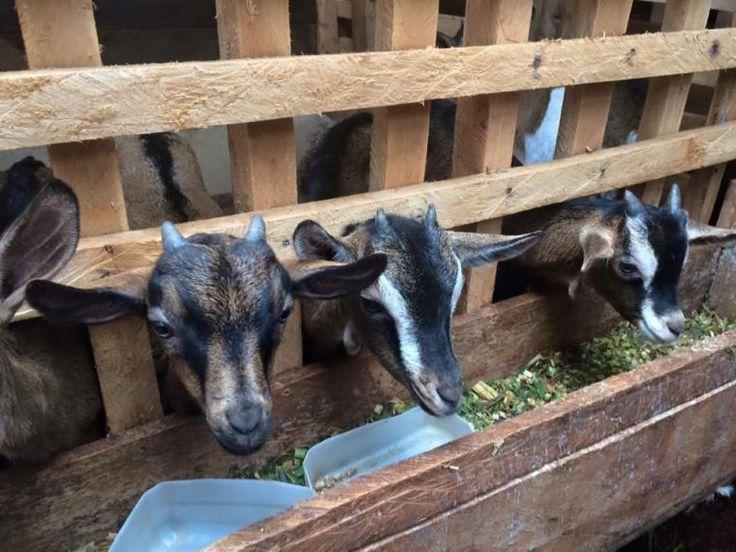
Mifugo ikiwa ndani ya zizi lililotengenezwa kwa mbao imara, mbuzi wananaonekana wakila kwa utulivu kwenye sehemu maalum ya kulishia chakula iliyo chongwa kwa ustadi. Pia kukiwa na vyombo vya kuwekea maji. Mazingira yanayoonyesha usafi, utaratibu na mbinu bora za ufugaji wa kisasa, zinazohakikisha mifugo inapata lishe bora na huduma stahiki, hali inayochangia ustawi wa uzalishaji wa mifugo kwa kiwango cha hali ya juu.